Great Lakes Seaway Trail

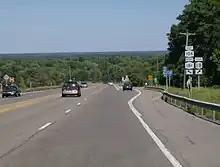
Descending the Niagara Escarpment on NY 104 and the Seaway Trail, marked on the second assembly

The Seaway Trail follows Route 18 eastward about halfway through Orleans County, where it switches onto the Lake Ontario State Parkway at its western terminus. The Parkway continues east, coming very close to the Lake Ontario shore at times, until crossing the border into Monroe County.